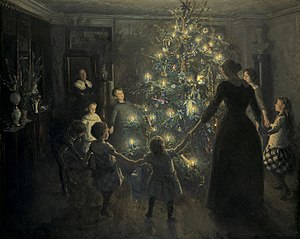
Højtid
Julen er en kristen højtid, hvor fødslen af Jesus Kristus fejres.
Højtid er et begreb, der dækker over en ganske særlig dag, eller dage, hvor der er en religiøs tradition for at feste, og/eller fejre noget særligt.